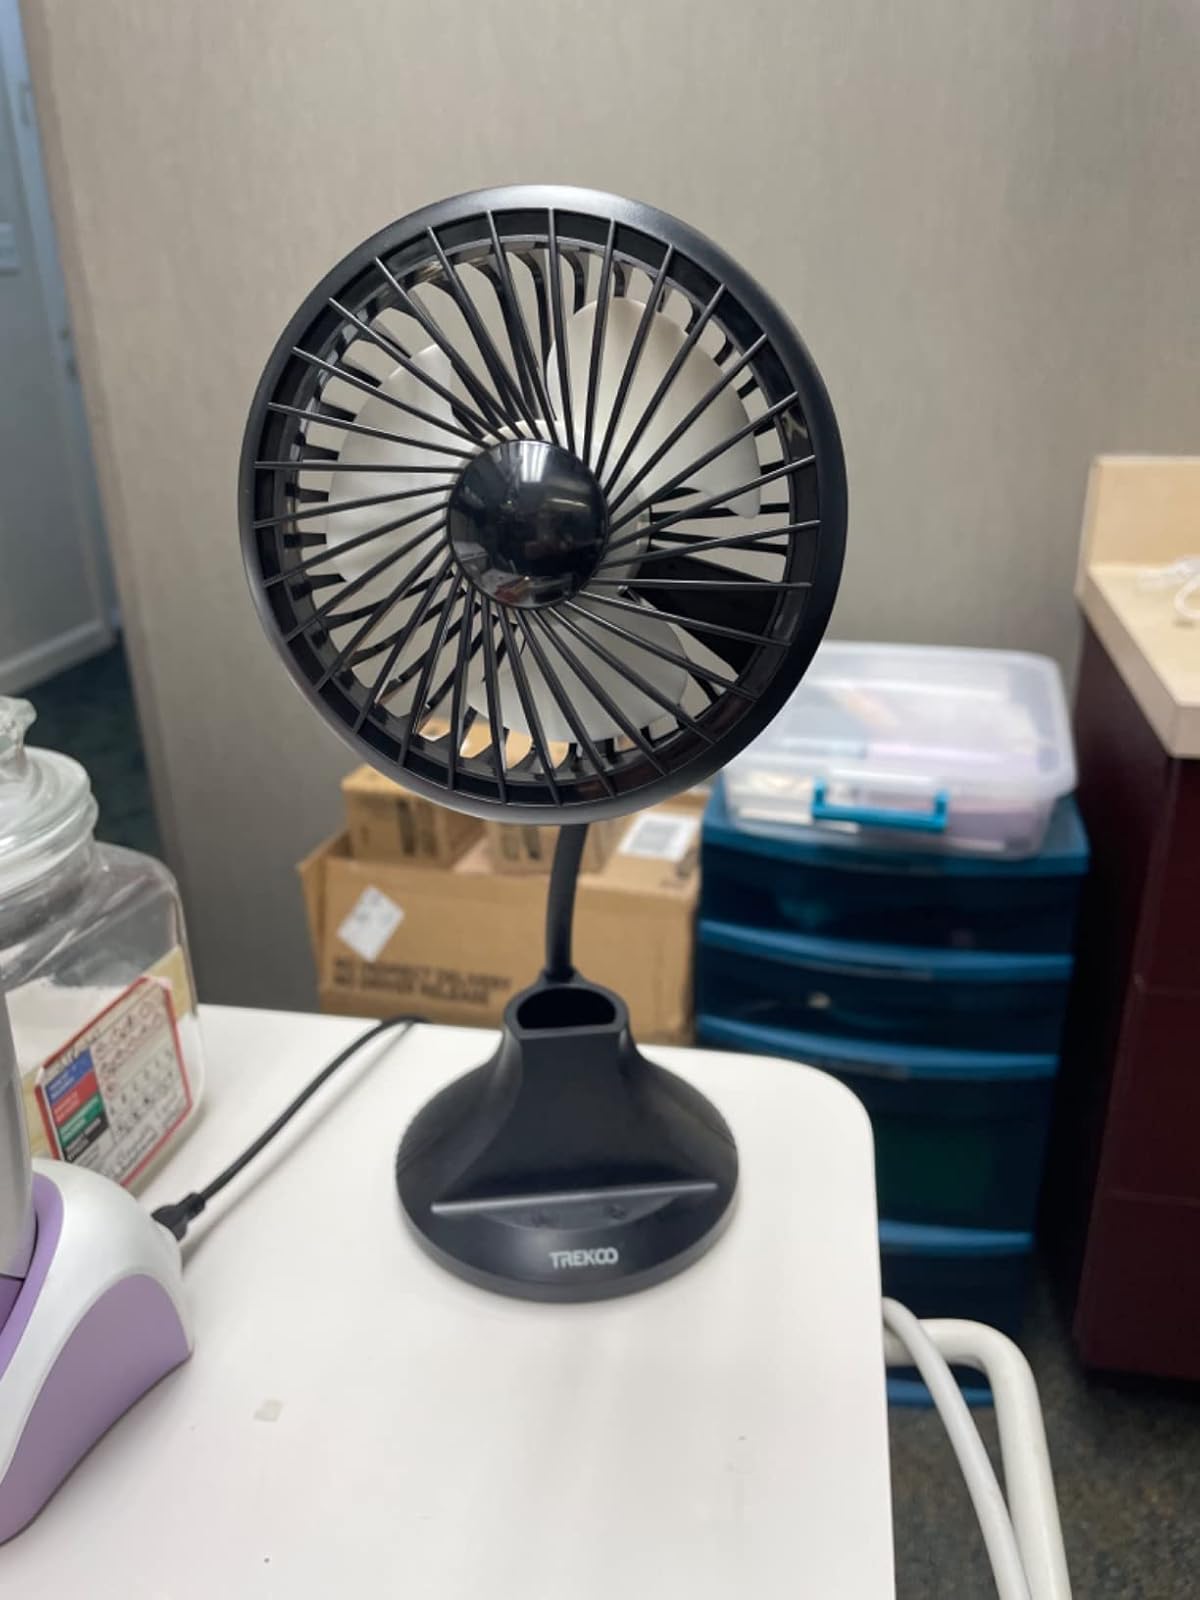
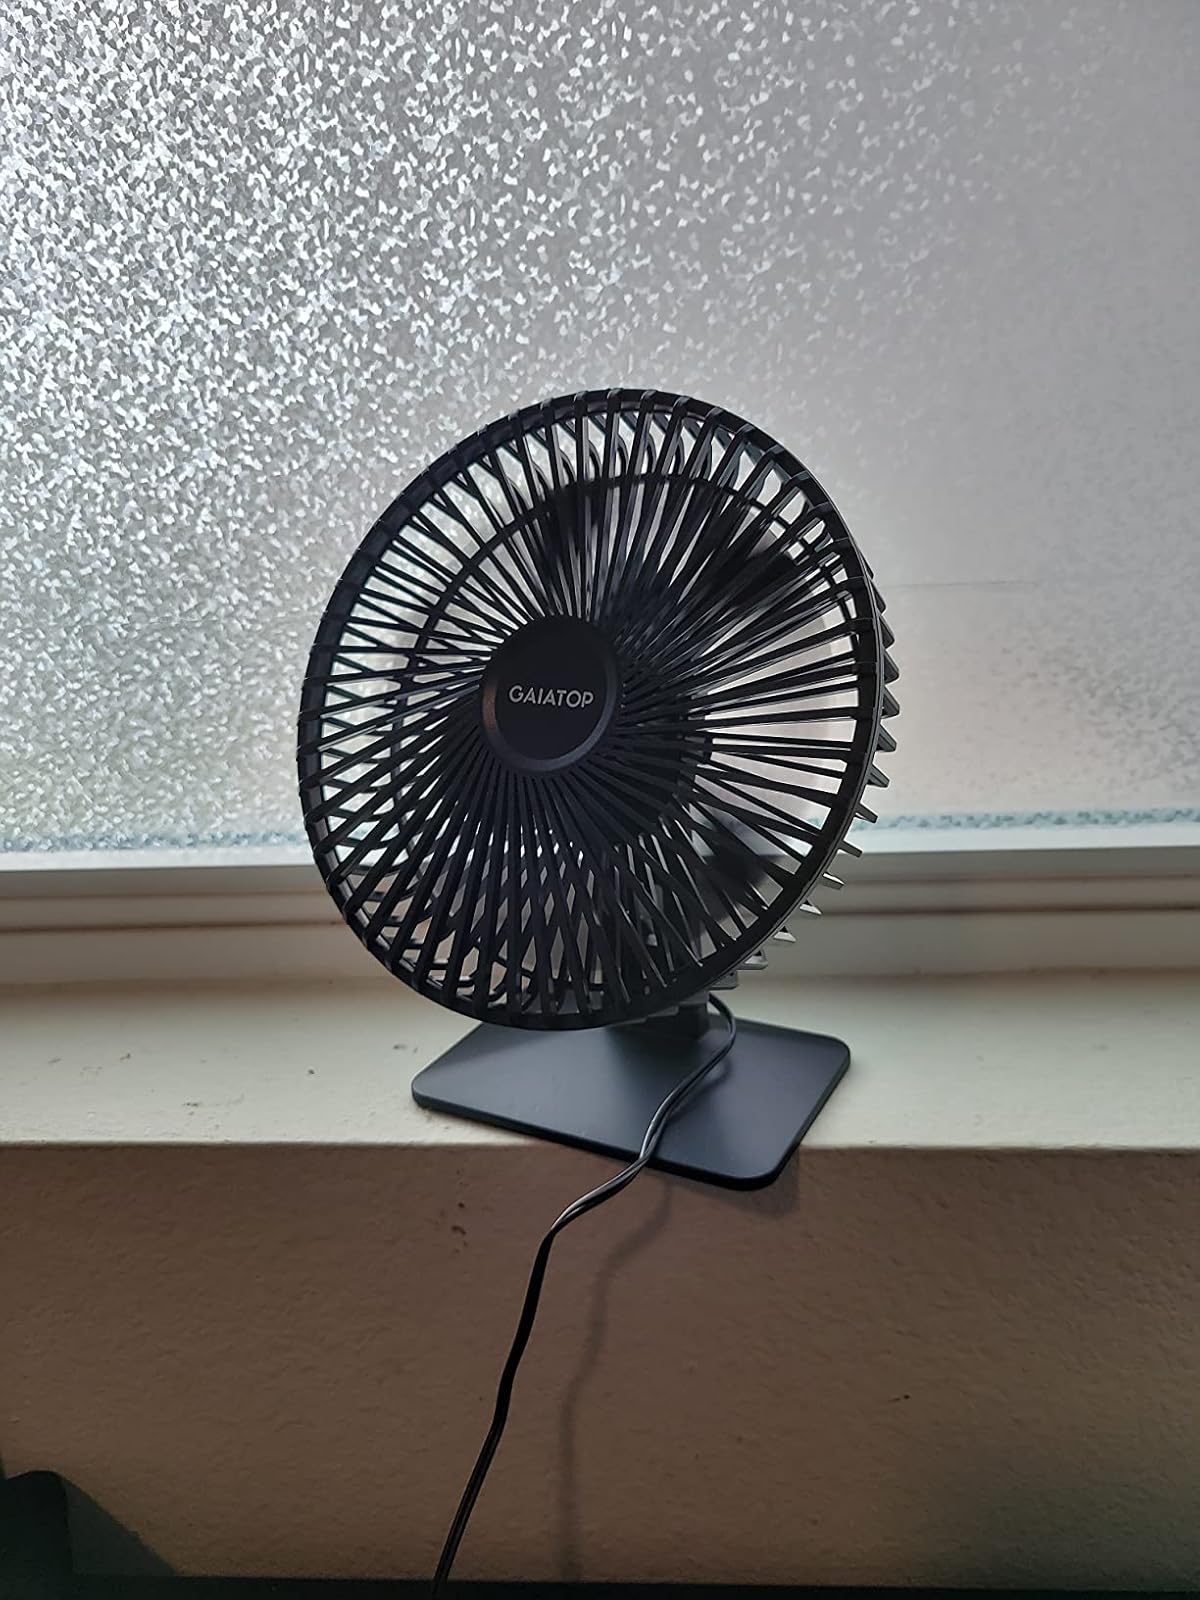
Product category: fan
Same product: no